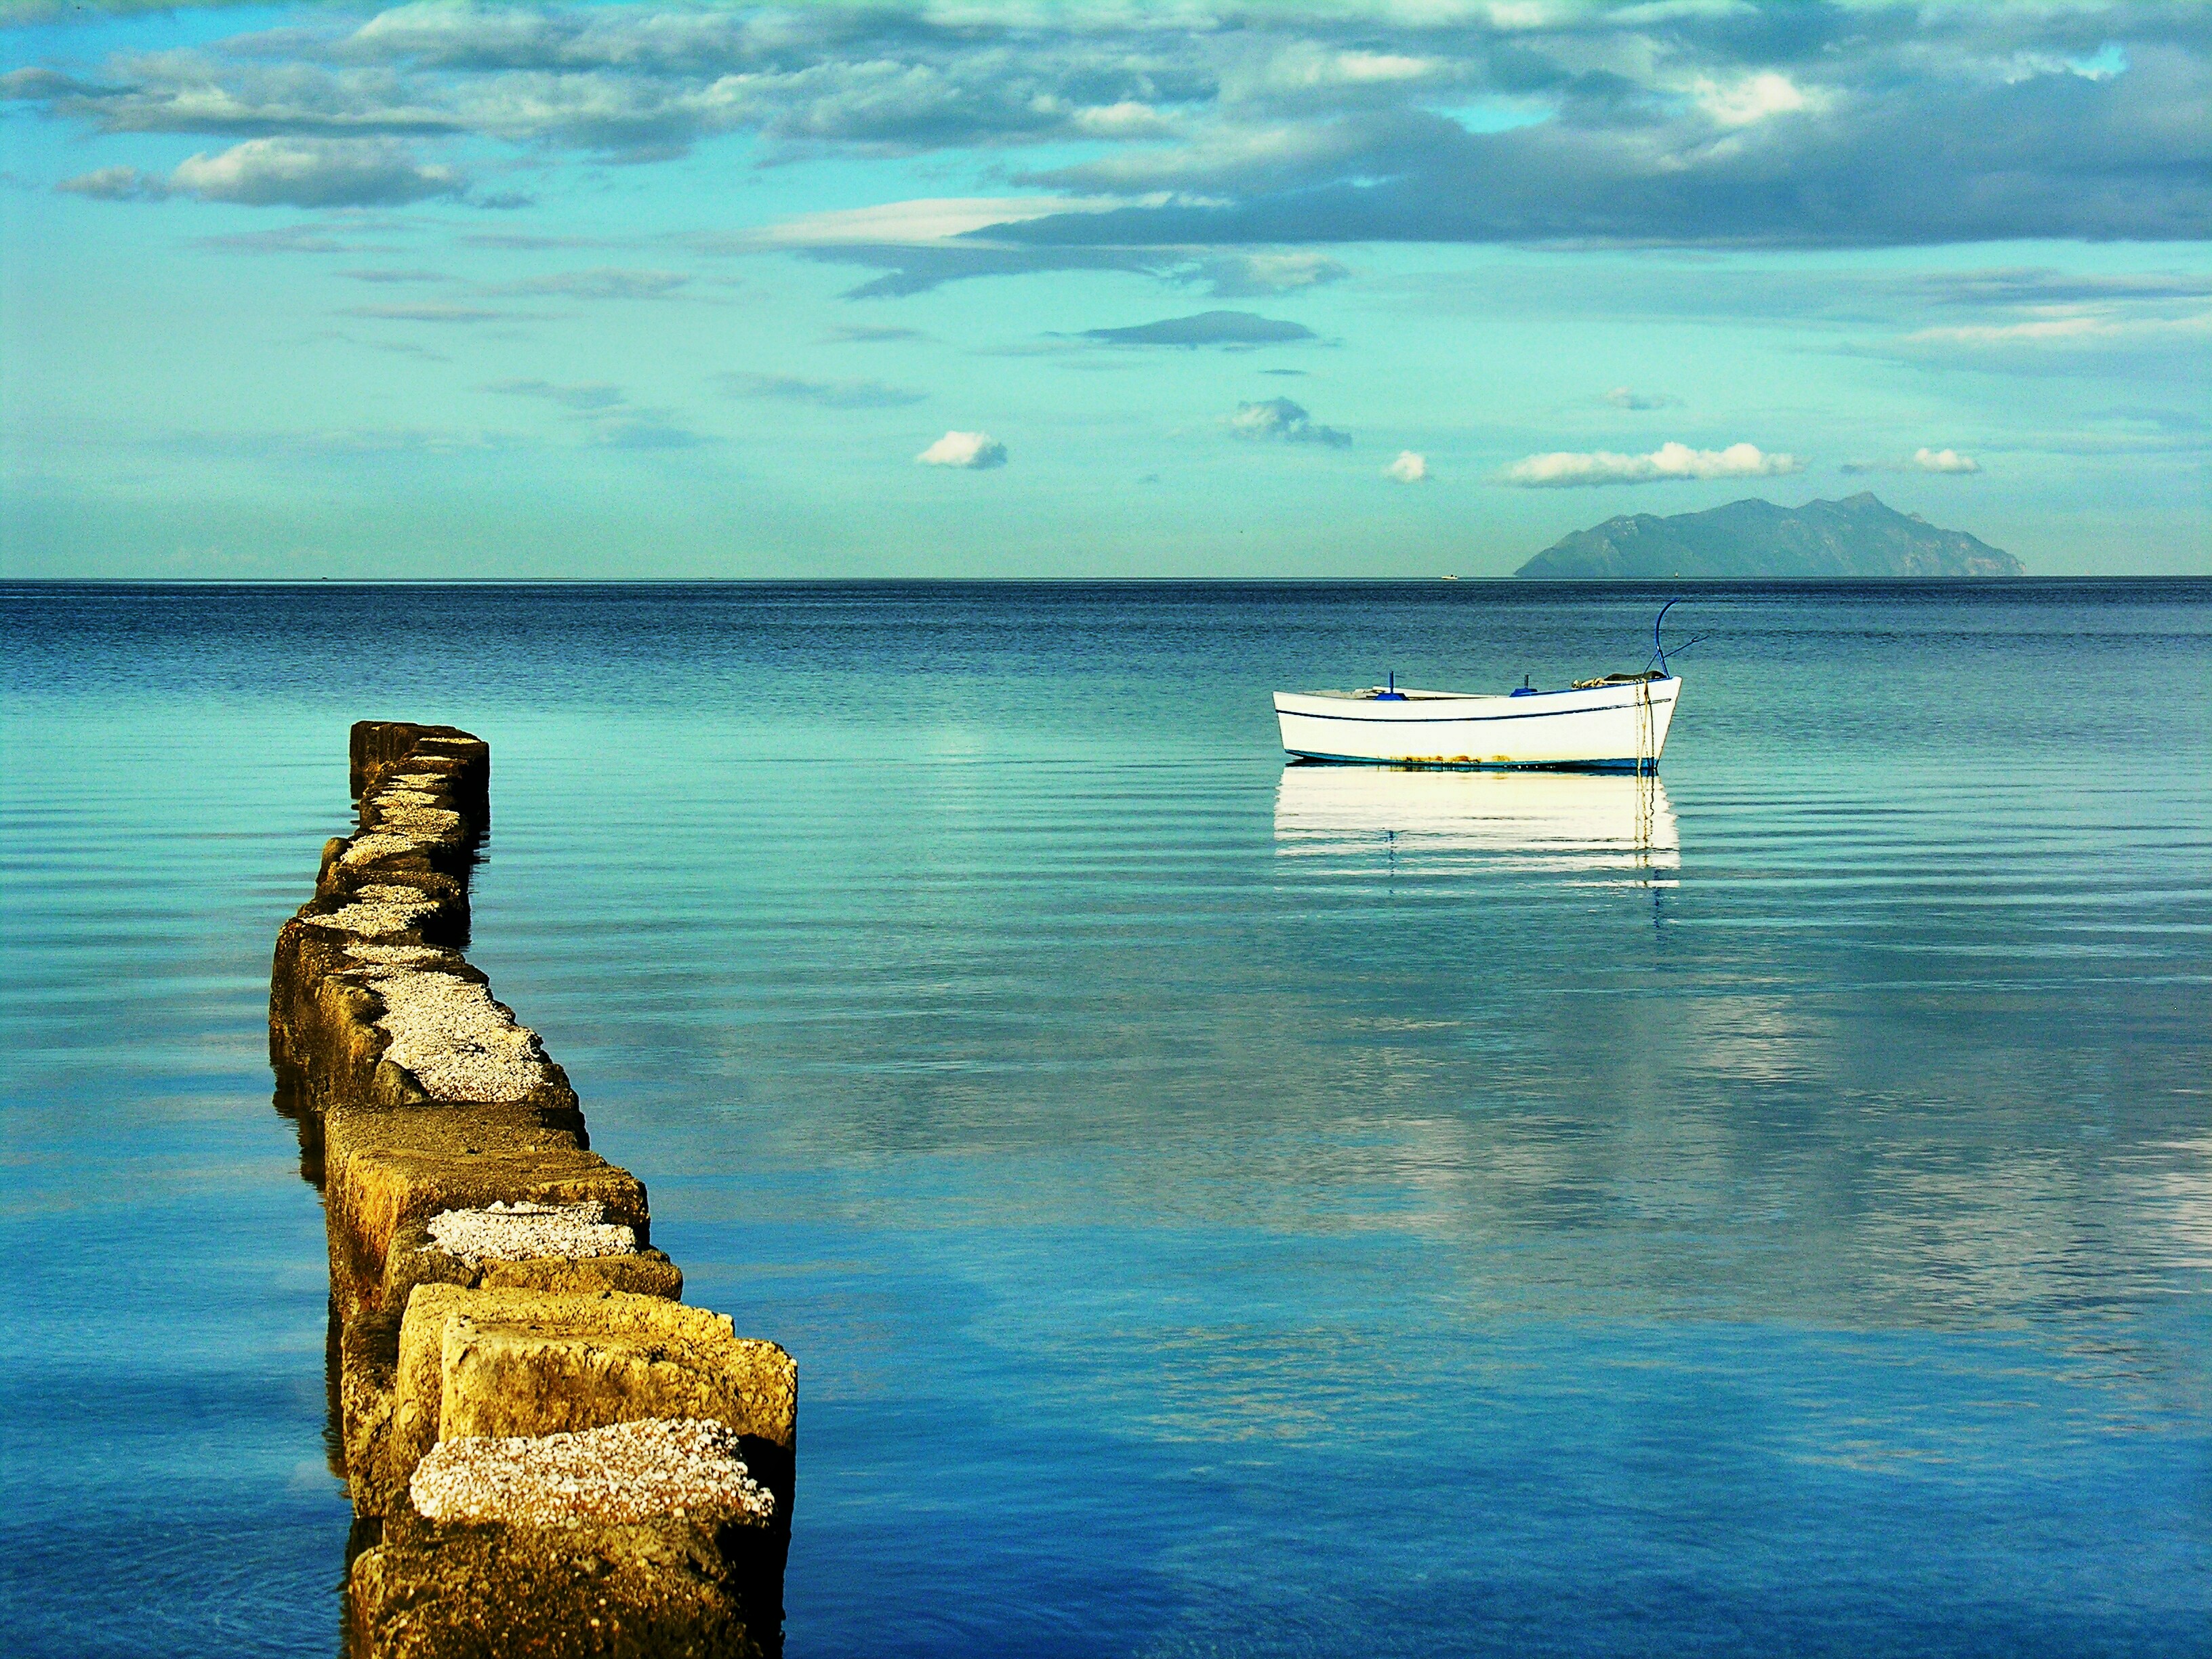
sea, sicily, italy, horizon, water, body of water, sky, ocean, calm, shore, coastal and oceanic landforms, coast, reflection, promontory, islet, breakwater, cloud, cape, wave, headland, tropics, bay, lagoon, island, inlet, vacation